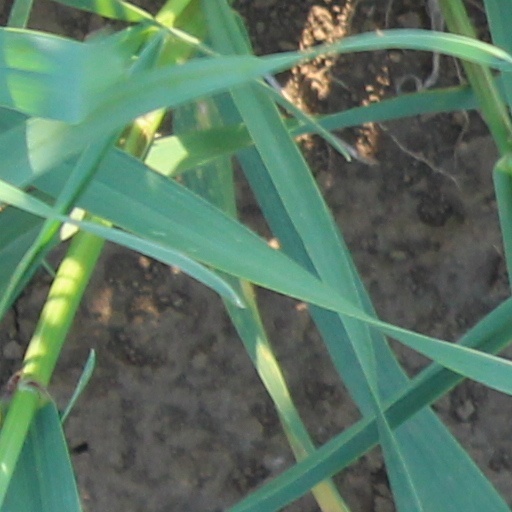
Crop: wheat